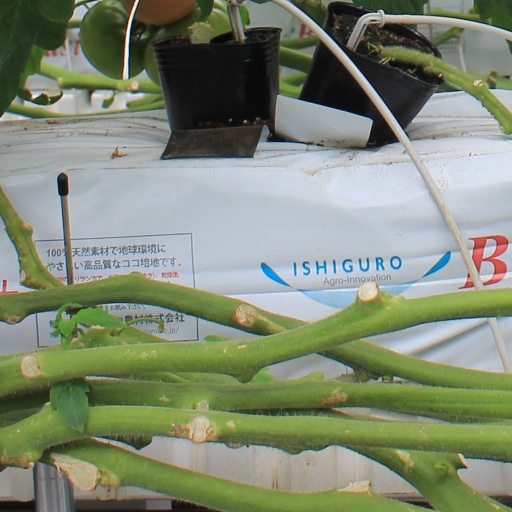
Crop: tomato